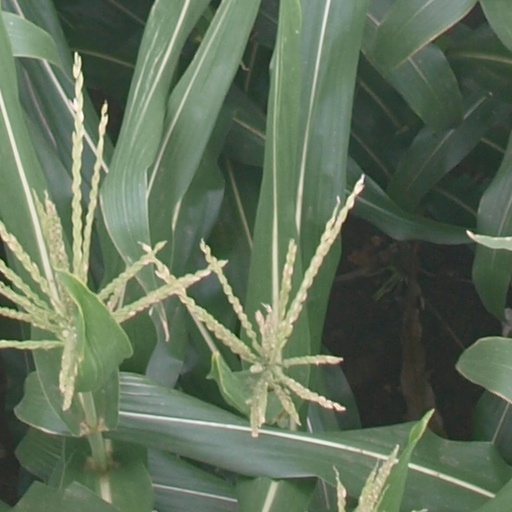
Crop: maize; corn